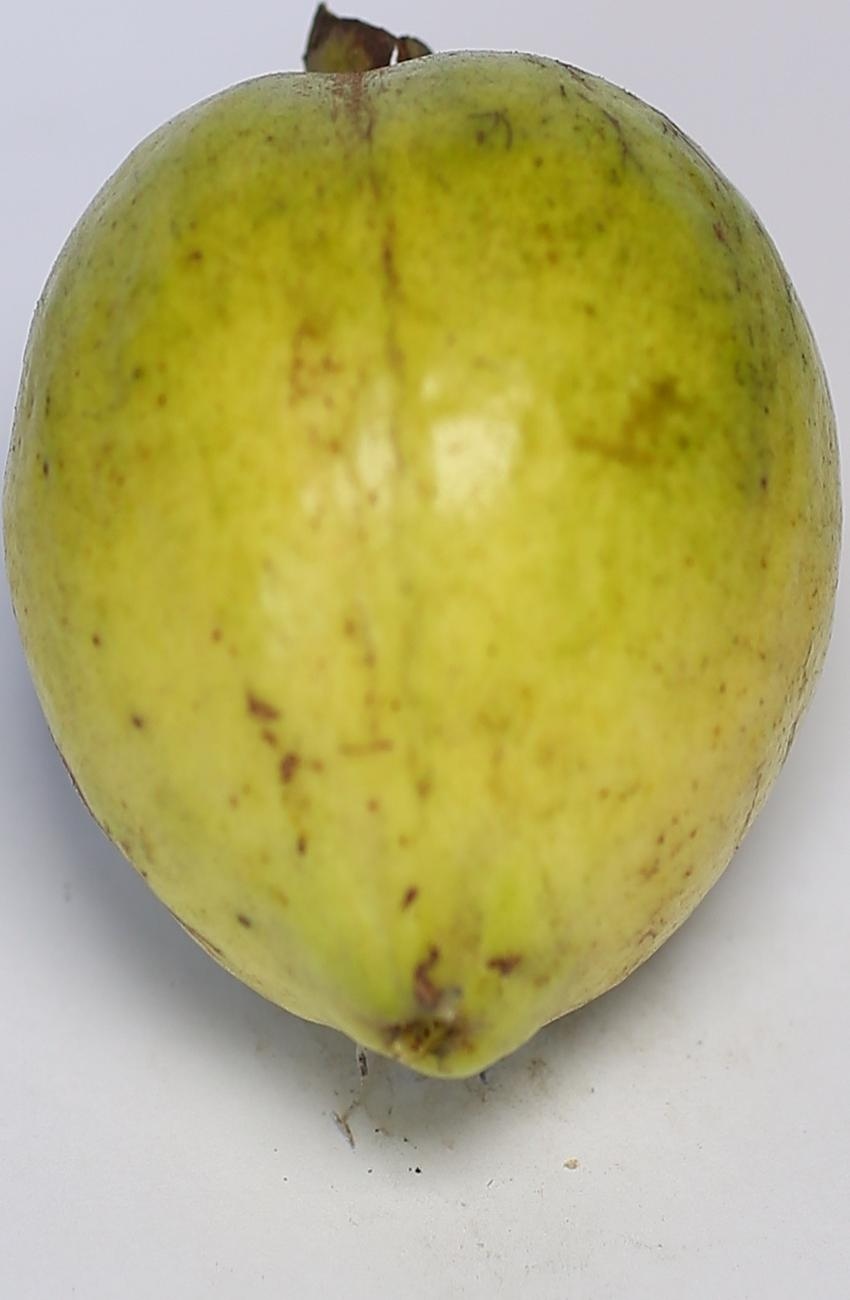
Maturity: green
Variety: riyali